Sawyer's

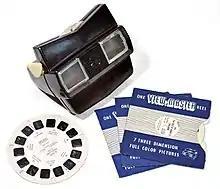
A View-Master viewer and picture reel

The company took the first steps towards developing the View-Master stereoscope after a chance meeting, at the Oregon Caves in 1938, between Graves and William Gruber, an organ maker of German origin trained by Welte & Sons and an avid photographer, living in Portland. The View-Master used disk-shaped "reels" which are thin cardboard disks containing seven stereoscopic 3-D pairs of small color photographs on film, and its individual eyepieces immersed the viewer into the scene more fully than previous stereoscopes. Mayer and Gruber had both developed devices for viewing stereo images, but Gruber had developed the idea of mounting tiny pieces of Kodachrome color transparency film into reels made from heavy paper stock, for viewing in a stereo slide viewer designed for the reels. Gruber partnered with the owners of Sawyer's to develop the invention.